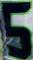
Number: 5